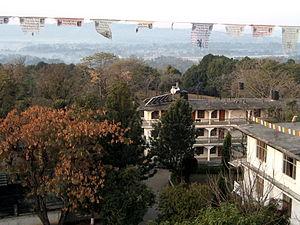
L'Institut de dialectique bouddhiste est une institution éducative à but non lucratif qui a été fondé en 1973 par Lobsang Gyatso à Dharamsala après l'exil du 14ᵉ Dalaï Lama.
Lobsang Gyatso est un moine et un guéshé tibétain qui a fondé l'Institut de dialectique bouddhiste en Inde, il en fut le directeur.